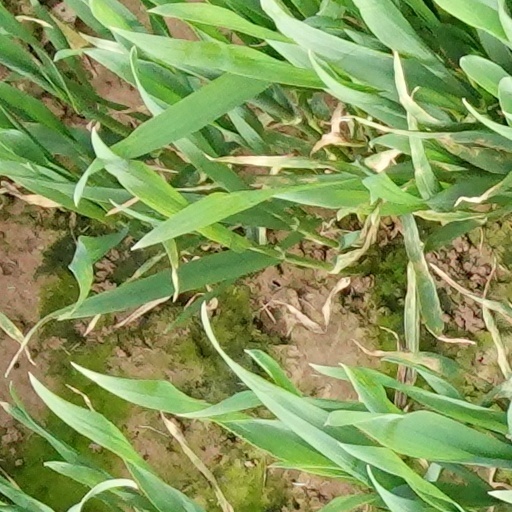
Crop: wheat